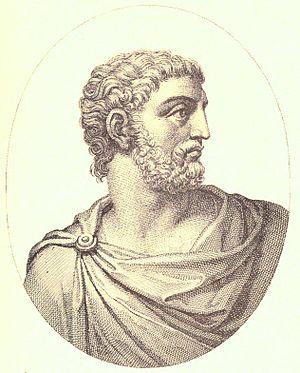
"La guerre du Péloponnèse est le conflit qui oppose la ligue de Délos, menée par Athènes, et la ligue du Péloponnèse, sous l'hégémonie de Sparte. Le déroulement du conflit est principalement connu à travers les récits qu'en ont fait Thucydide et Xénophon. Provoquée par trois crises successives en peu de temps, la guerre est cependant principalement causée par la crainte de l'impérialisme athénien chez les alliés de Sparte. Ce conflit met fin à la pentécontaétie et s'étend de 431 à 404 en trois périodes généralement admises : la période archidamique de 431 à 421, la guerre indirecte de 421 à 413, et la guerre de Décélie et d'Ionie, de 413 à 404. Il est caractérisé par une transformation totale des modes de combats traditionnels de la Grèce antique, notamment par un abandon progressif de la bataille en formation de phalange vers ce que l'historien Victor Davis Hanson qualifiera de premier conflit ""total"" de l'Histoire.